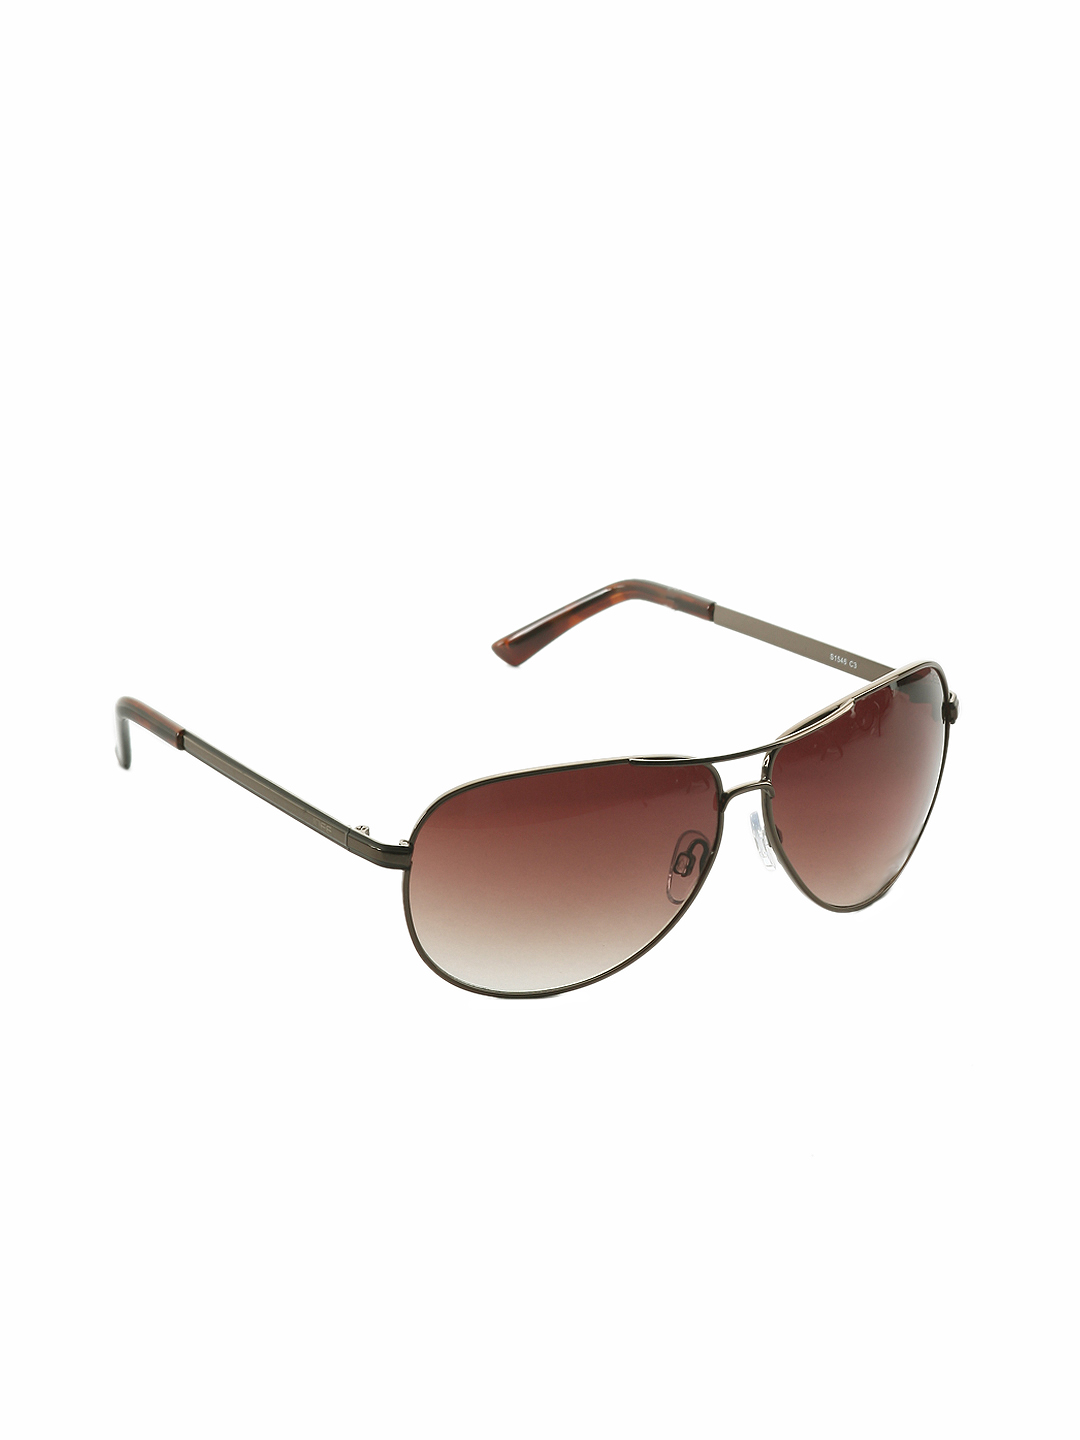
Idee Men Copper Sunglasses
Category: Accessories / Eyewear / Sunglasses
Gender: Men
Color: Copper
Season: Winter 2016
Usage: Casual